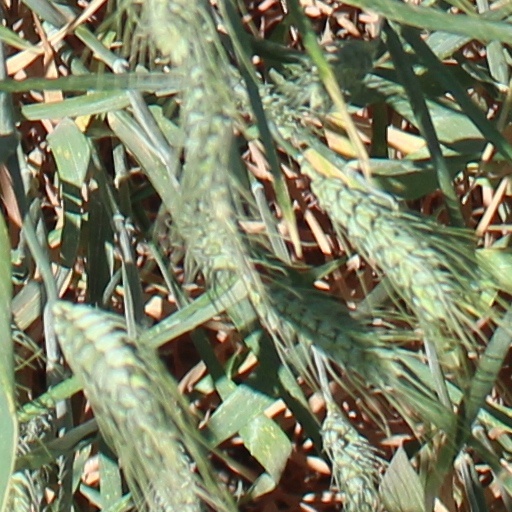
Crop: wheat